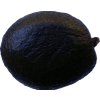
Label: black_avocado